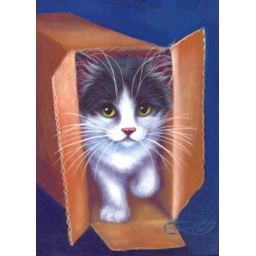
cat in the box